Mufaddal Saifuddin

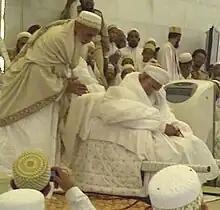
Burhanuddin confers nass on his son Saifuddin at a gathering at Raudat Tahera, 2011.

Syedna Saifuddin has been a strong advocate for Islamic finance principles, particularly the practice of Qardan Hasana (interest-free loans). Saifuddin has actively promoted and expanded the Burhani Qardan Hasana Trust, which freely offers generous interest-free loans to community members. Under his leadership, the Qardan Hasana system has continued to play a crucial role in the economic development of the Dawoodi Bohra community.